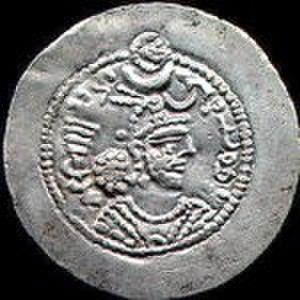
Pièce du règne de Péroz Ier